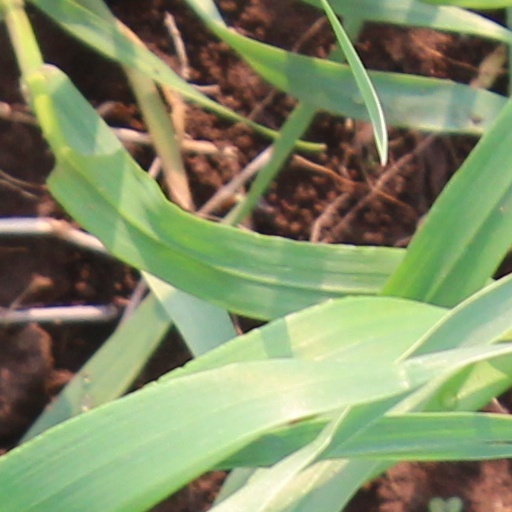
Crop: wheat